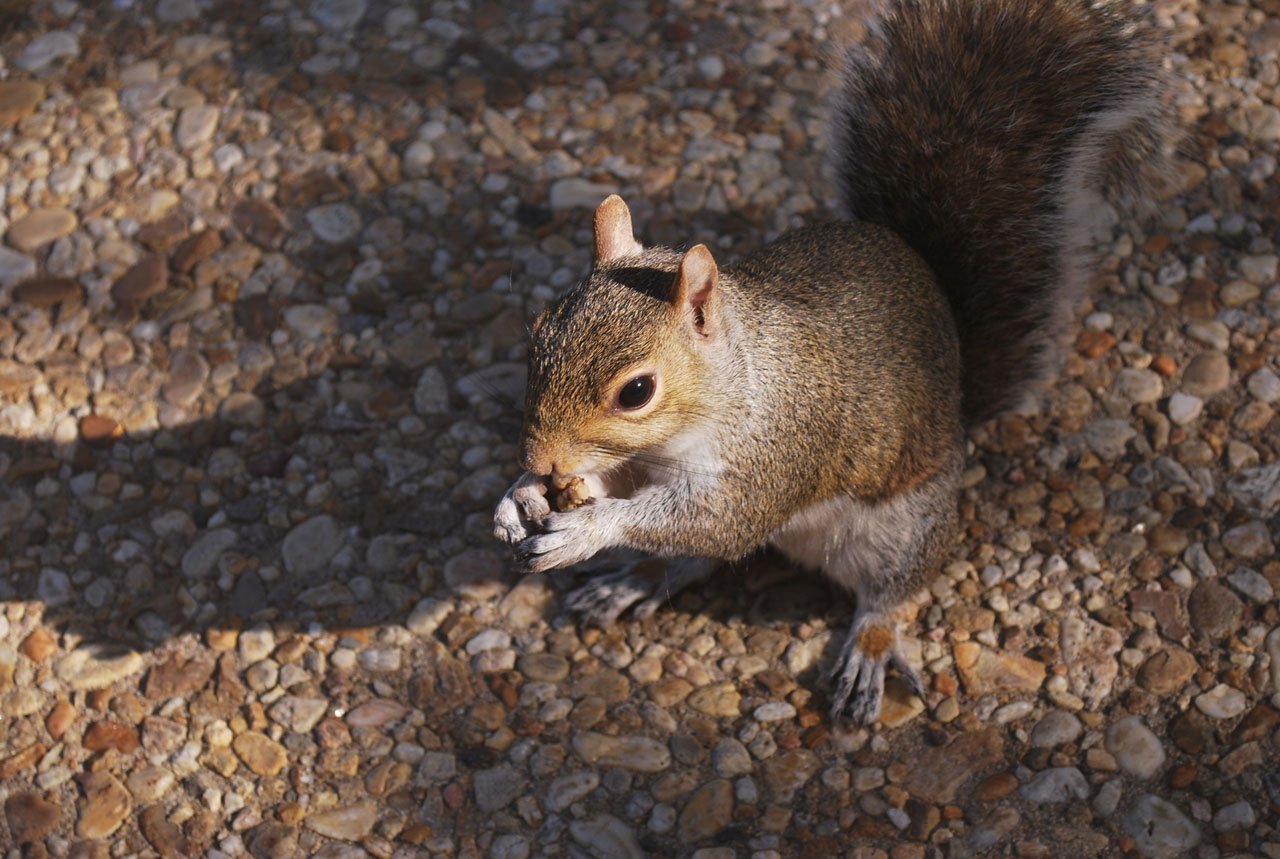
nature, animal, wildlife, fur, mammal, gray, squirrel, rodent, fauna, whiskers, tail, vertebrate, chipmunk, gerbil, fox squirrel